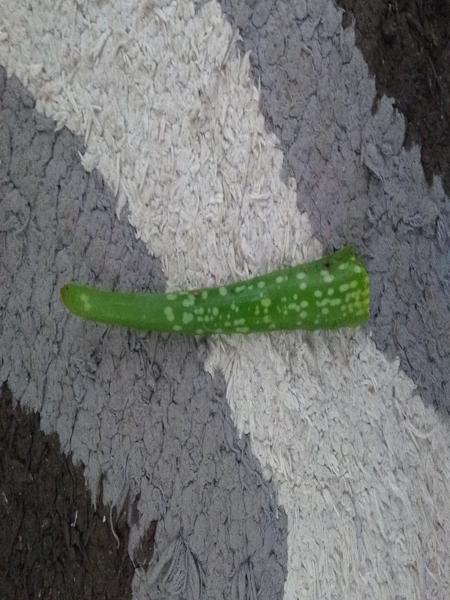
Plant: Aloevera